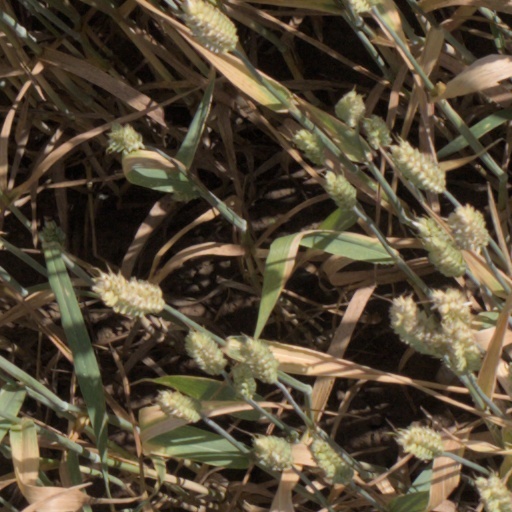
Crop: wheat